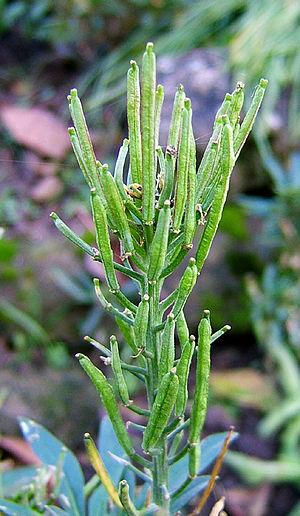
Giroflée des murailles